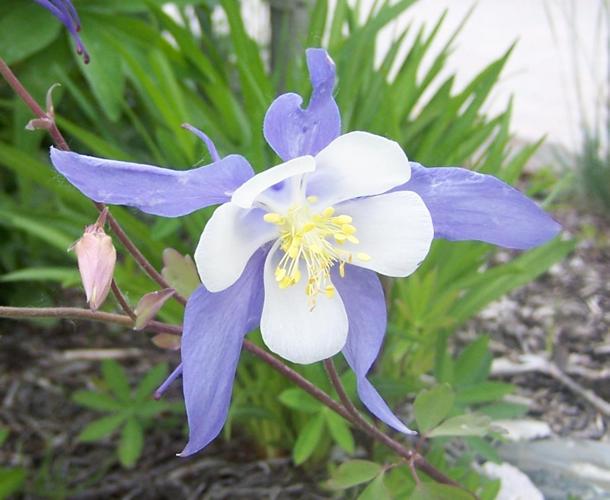
Label: columbine